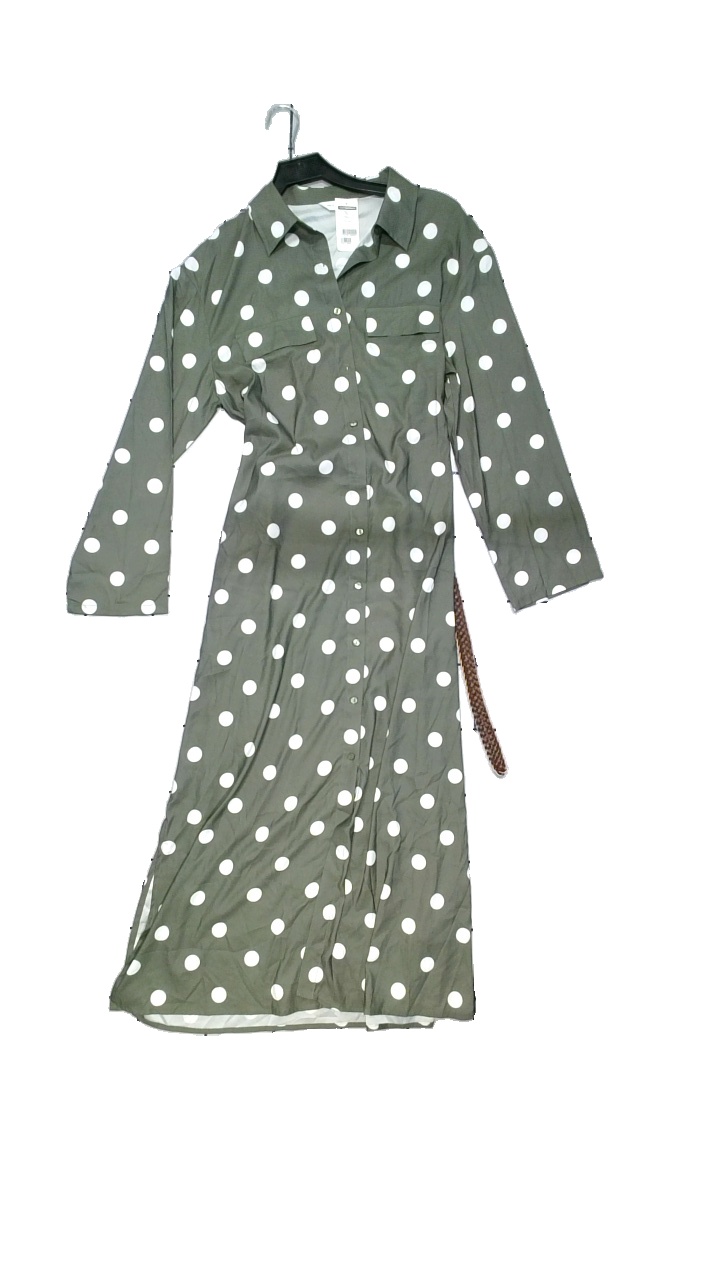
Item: Dress (Ladies)
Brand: Missing
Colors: Green, White
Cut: Regular, Long
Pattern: Dots
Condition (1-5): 5
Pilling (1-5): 5
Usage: Reuse
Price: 50-100